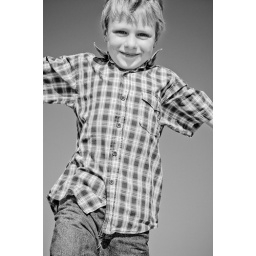
The boys played around and had fun over at the beach this past weekend.